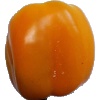
Label: Pepper Yellow 1